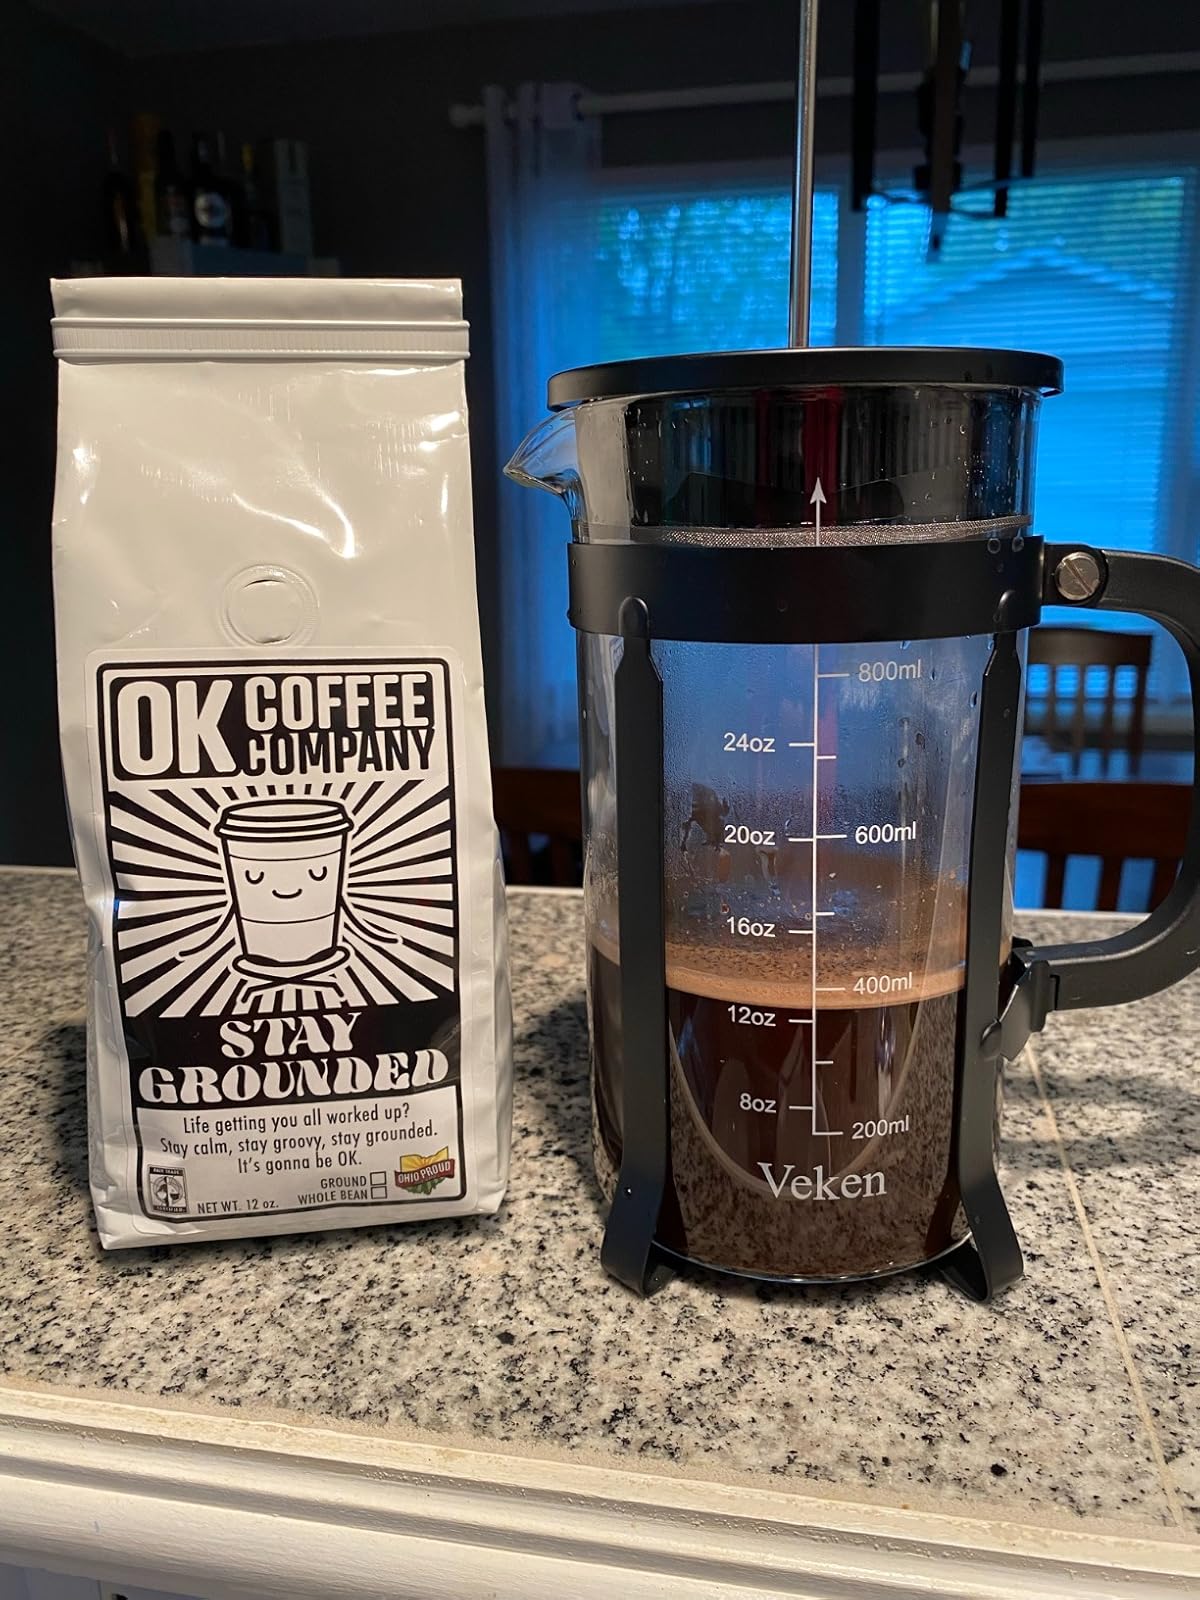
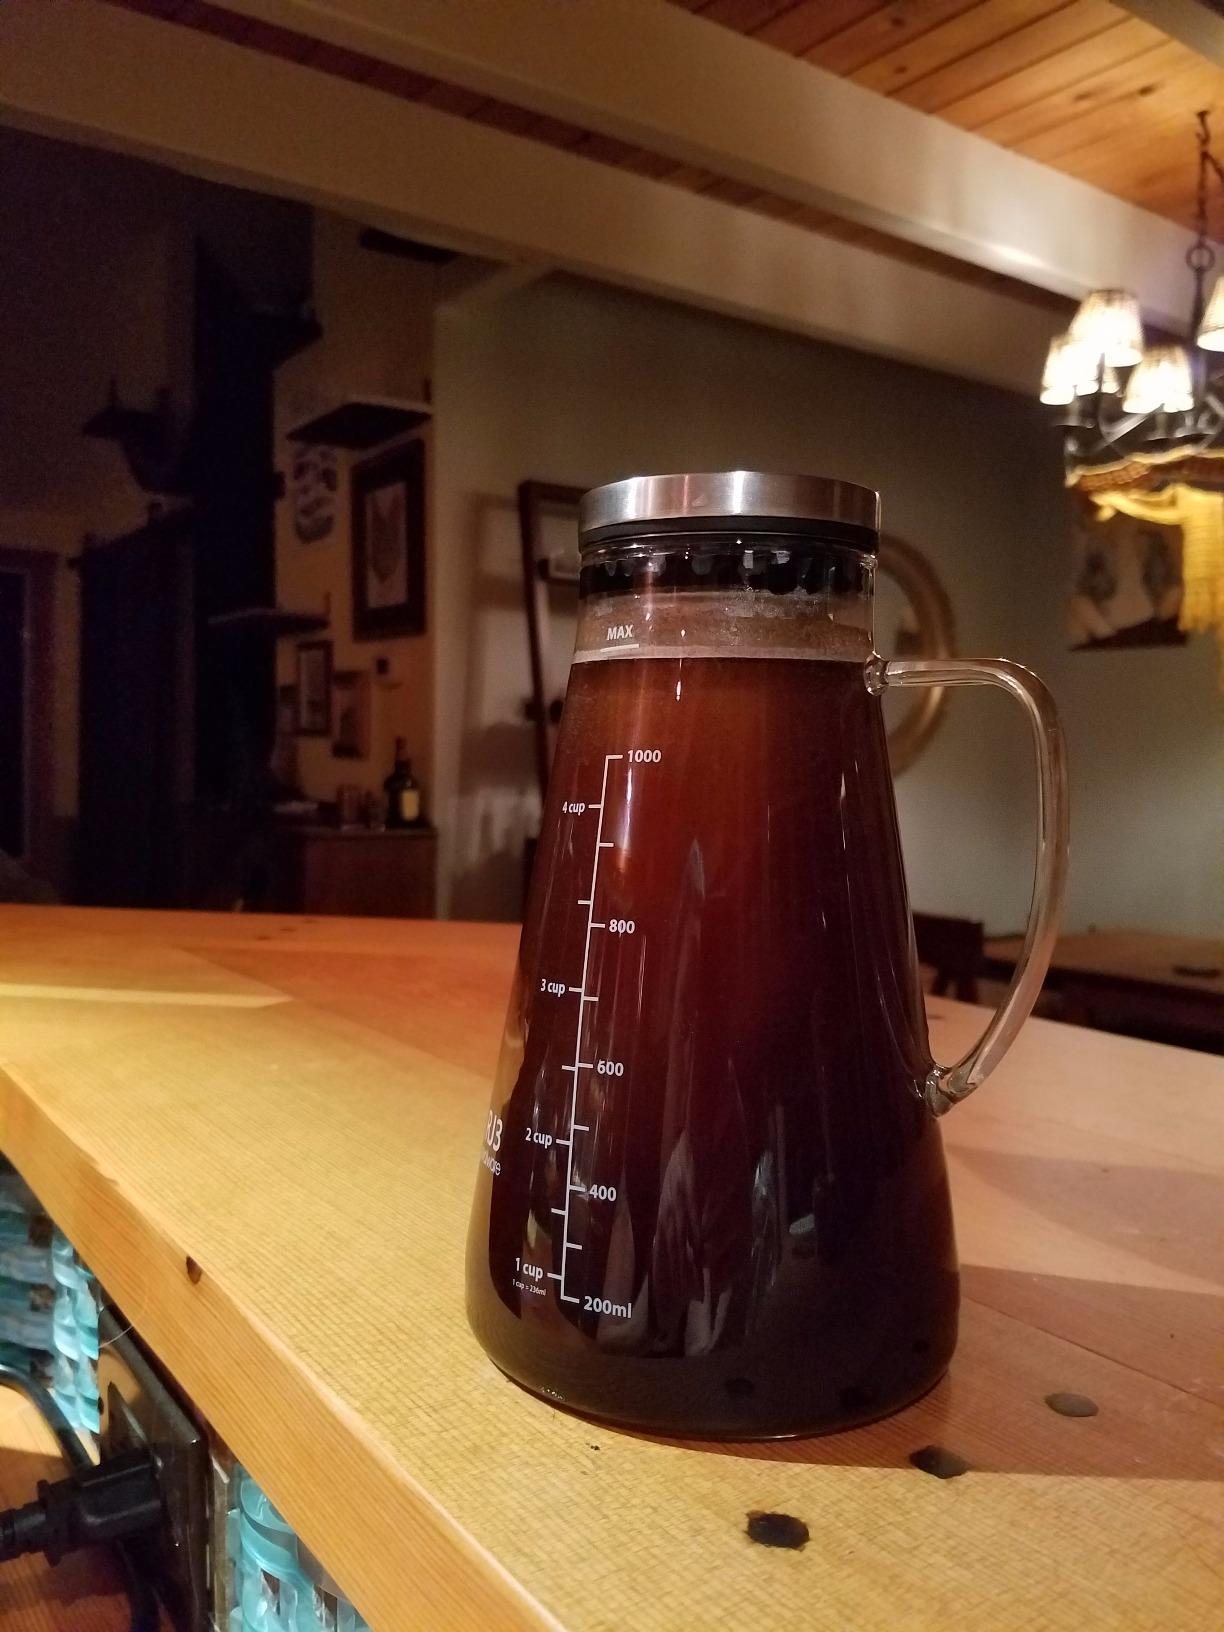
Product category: items_tea
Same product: no